Joseph Aspdin

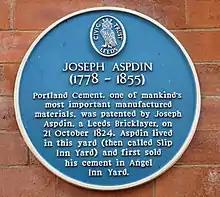
Plaque commemorating Joseph Aspdin in the yard where he lived.

Joseph Aspdin (or Aspden) was the eldest of the six children of Thomas Aspdin, a bricklayer living in the Hunslet district of Leeds, Yorkshire. He was baptised on Christmas Day, 1778. He entered his father's trade, and married Mary Fotherby at Leeds Parish Church (the Parish Church of St Peter at Leeds) on 21 May 1811.